Talos Dome

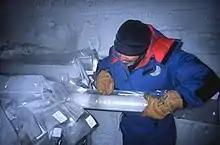
Ice core extracted at Talos Dome showing an ash layer corresponding to the Toba supervolcano eruption

The dome overlies the east margin of the Wilkes Subglacial Basin. The feature was delineated by the Scott Polar Research Institute-National Science Foundation-Technical University of Denmark airborne radio echo sounding program, 1967–1979.